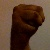
The image shows a hand gesture representing the letter 'M' in Indian Sign Language.